Industrias Kaiser Argentina

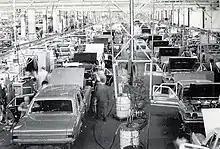
Rambler Classics on Santa Isabel assembly line in 1969

In 1967, Régie Nationale des Usines Renault of France assumed control of the company by purchasing a large percentage of the shares of stock and changed its name to "IKA Renault S.A."